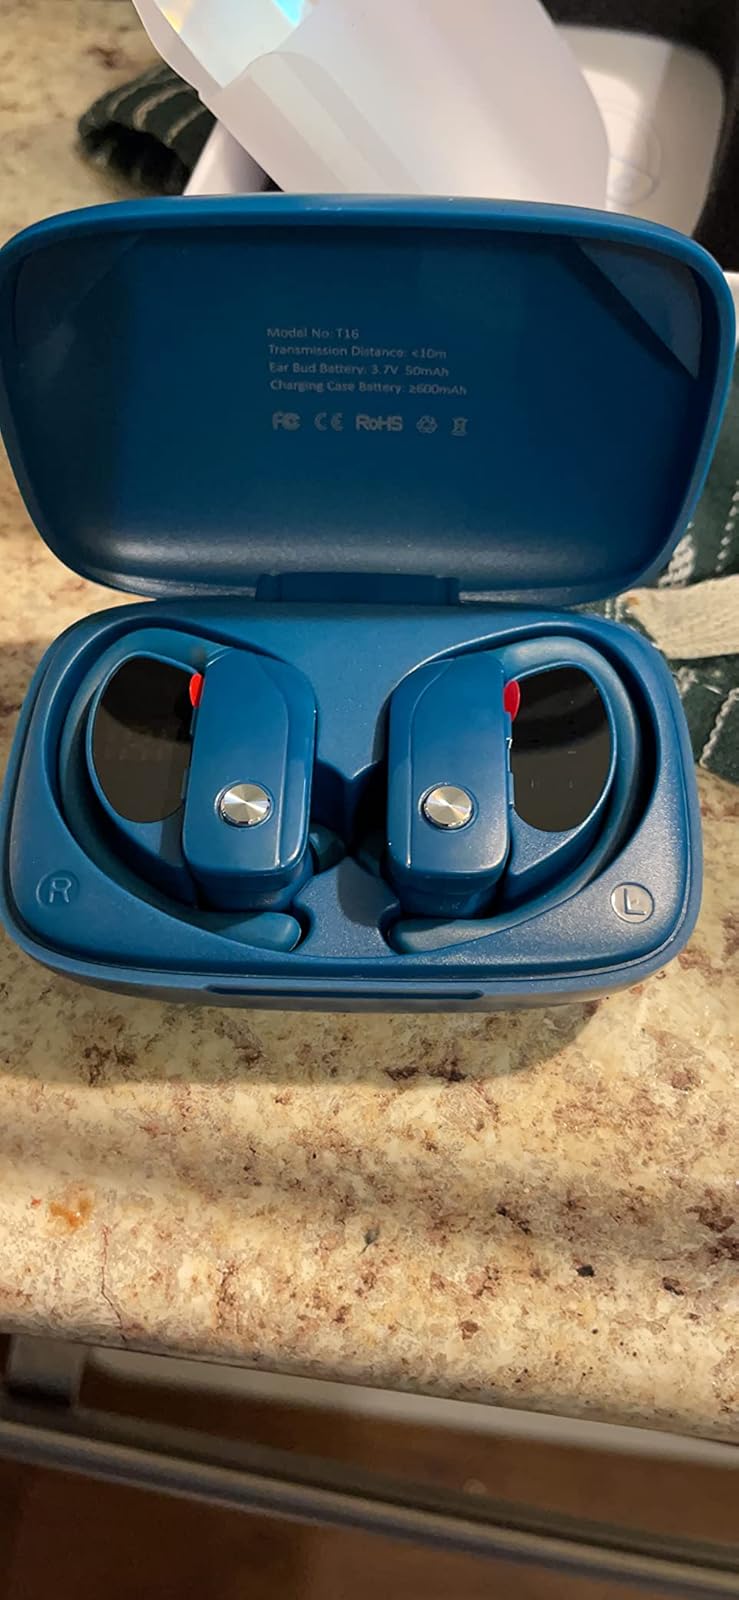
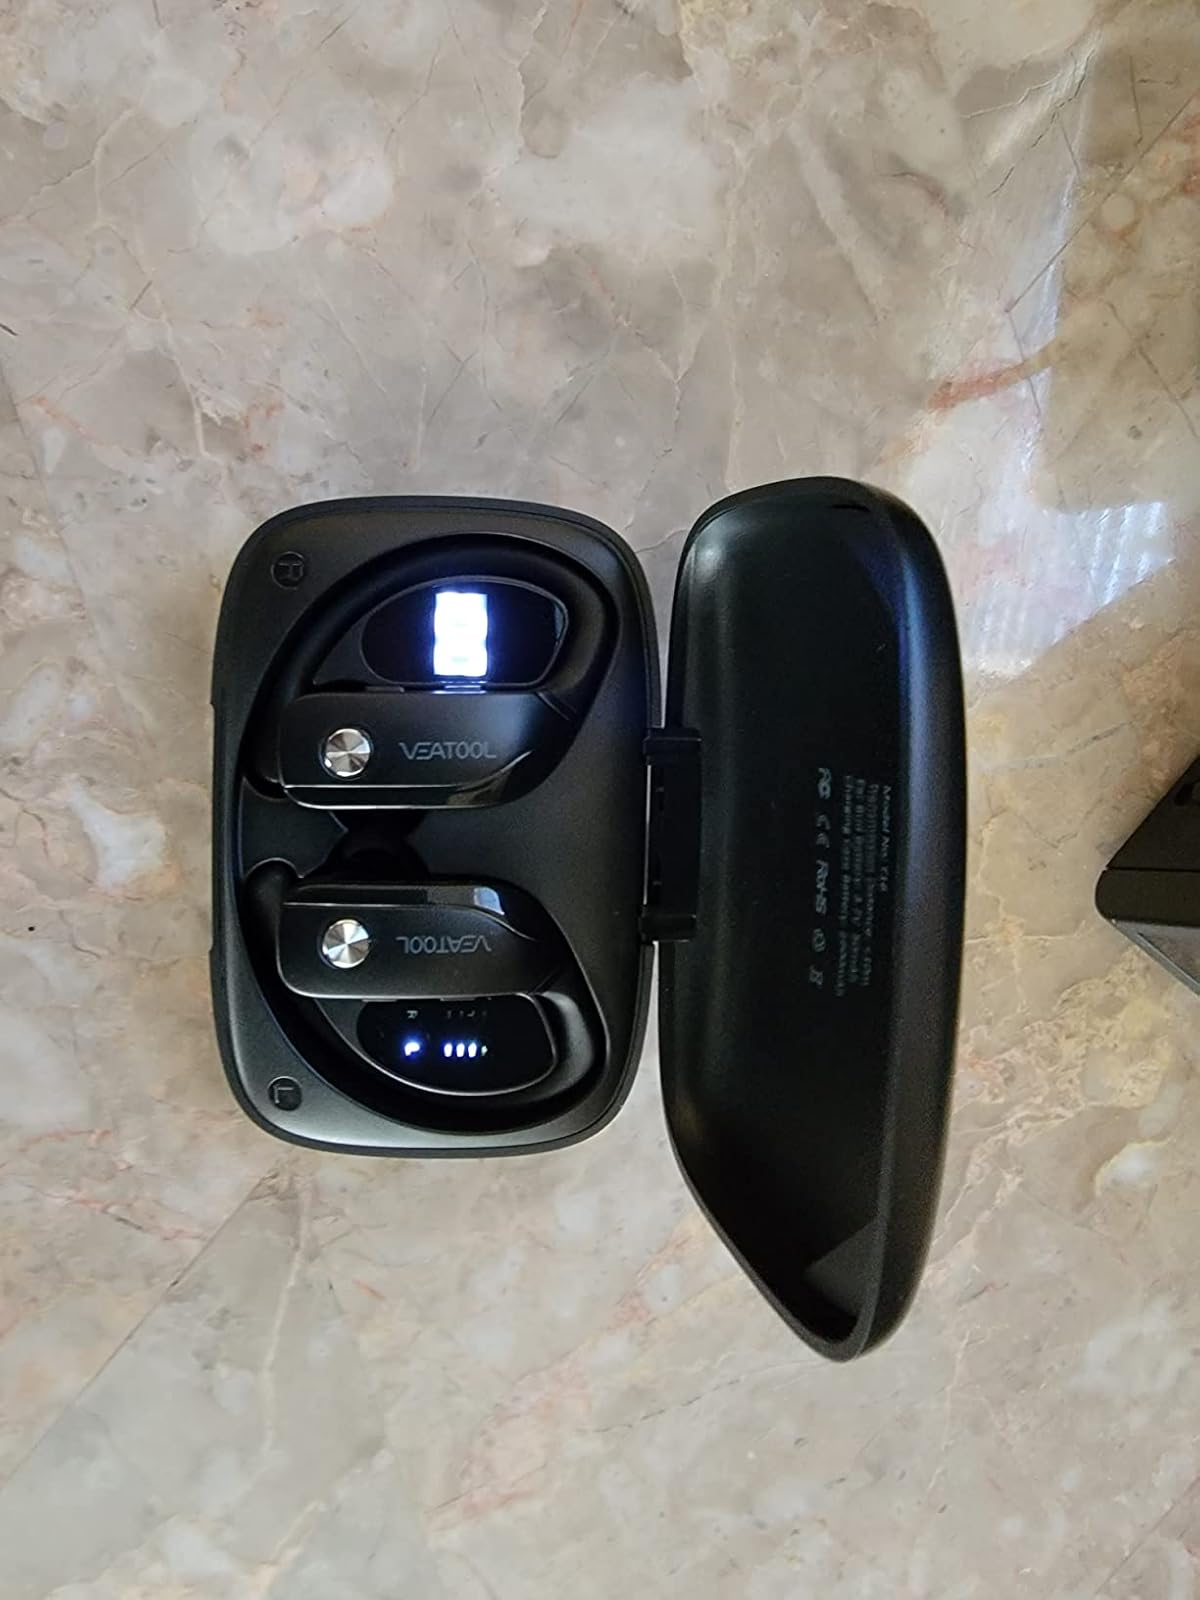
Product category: earbuds
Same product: no